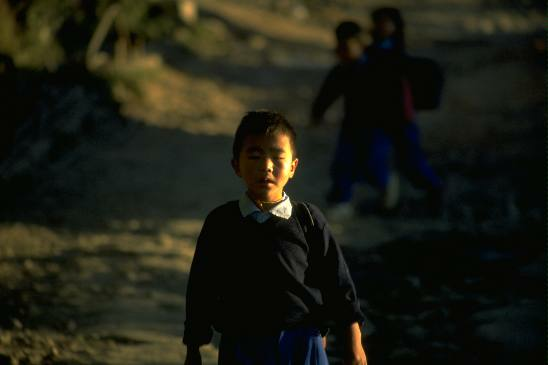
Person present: Yes